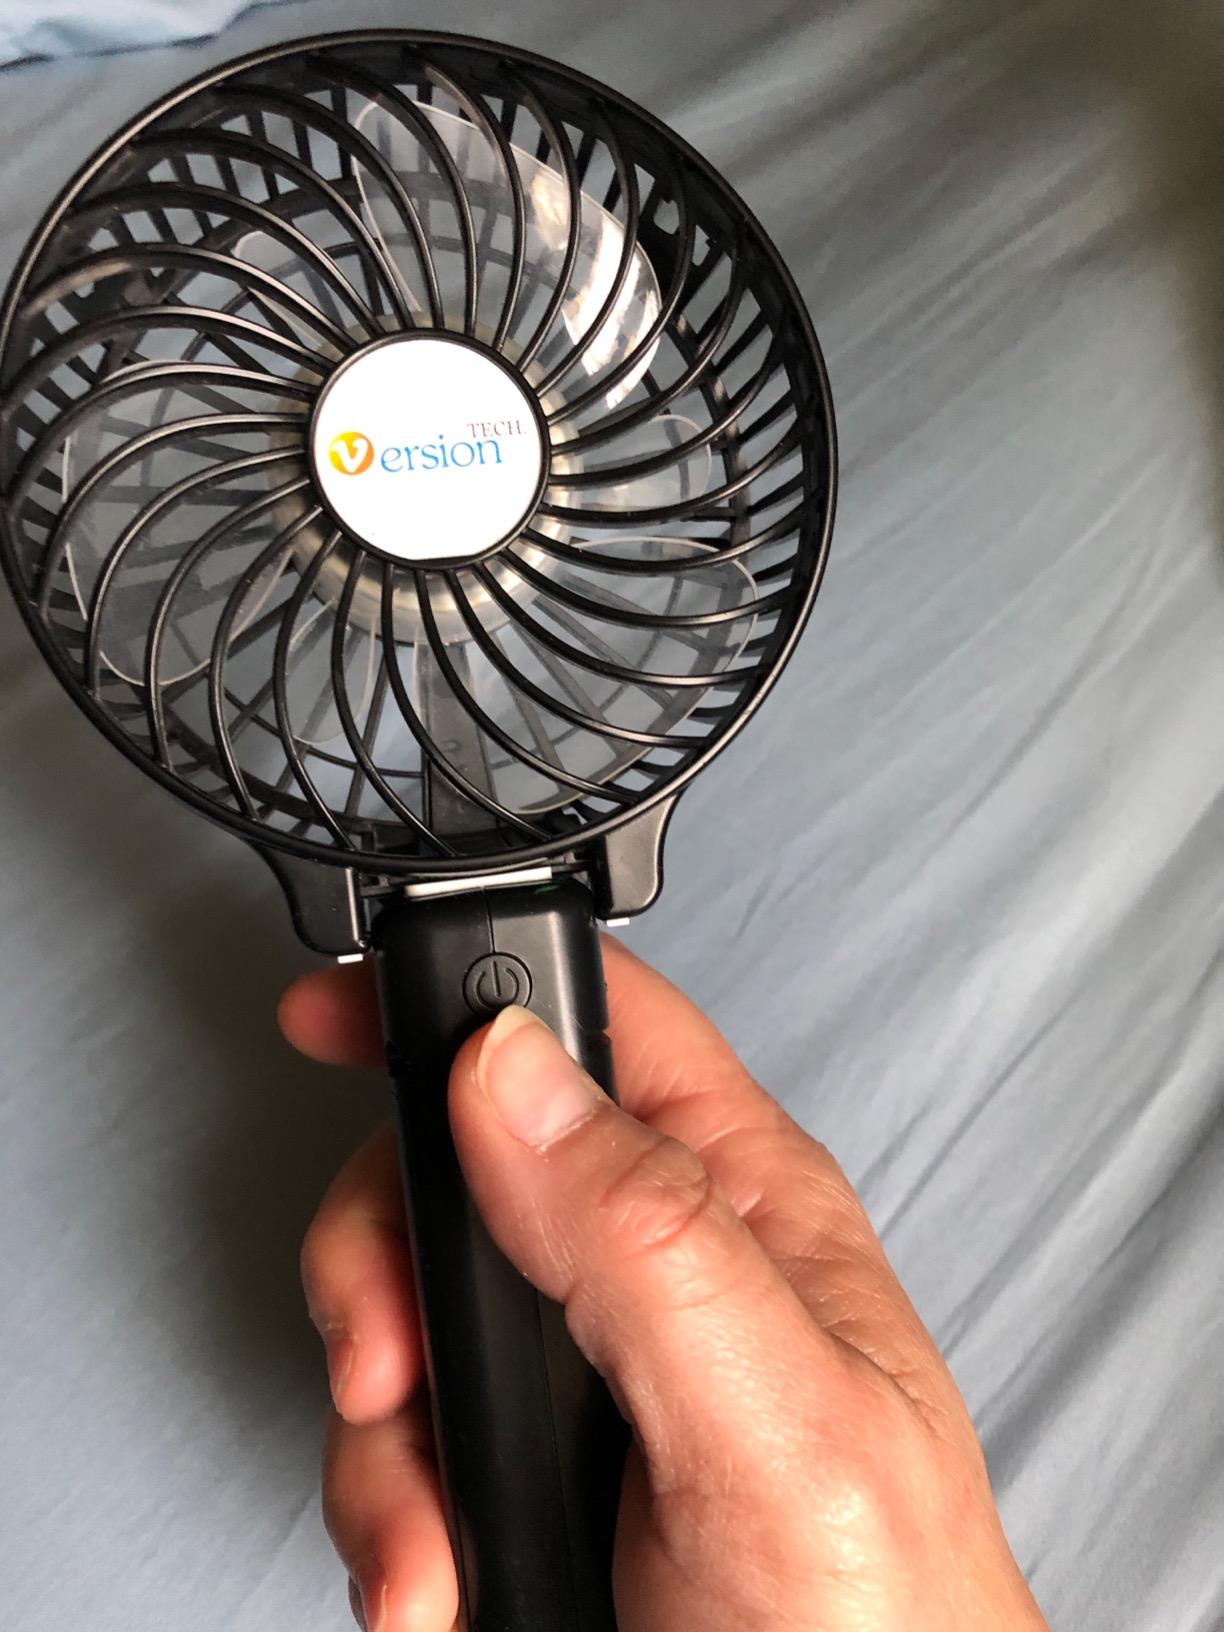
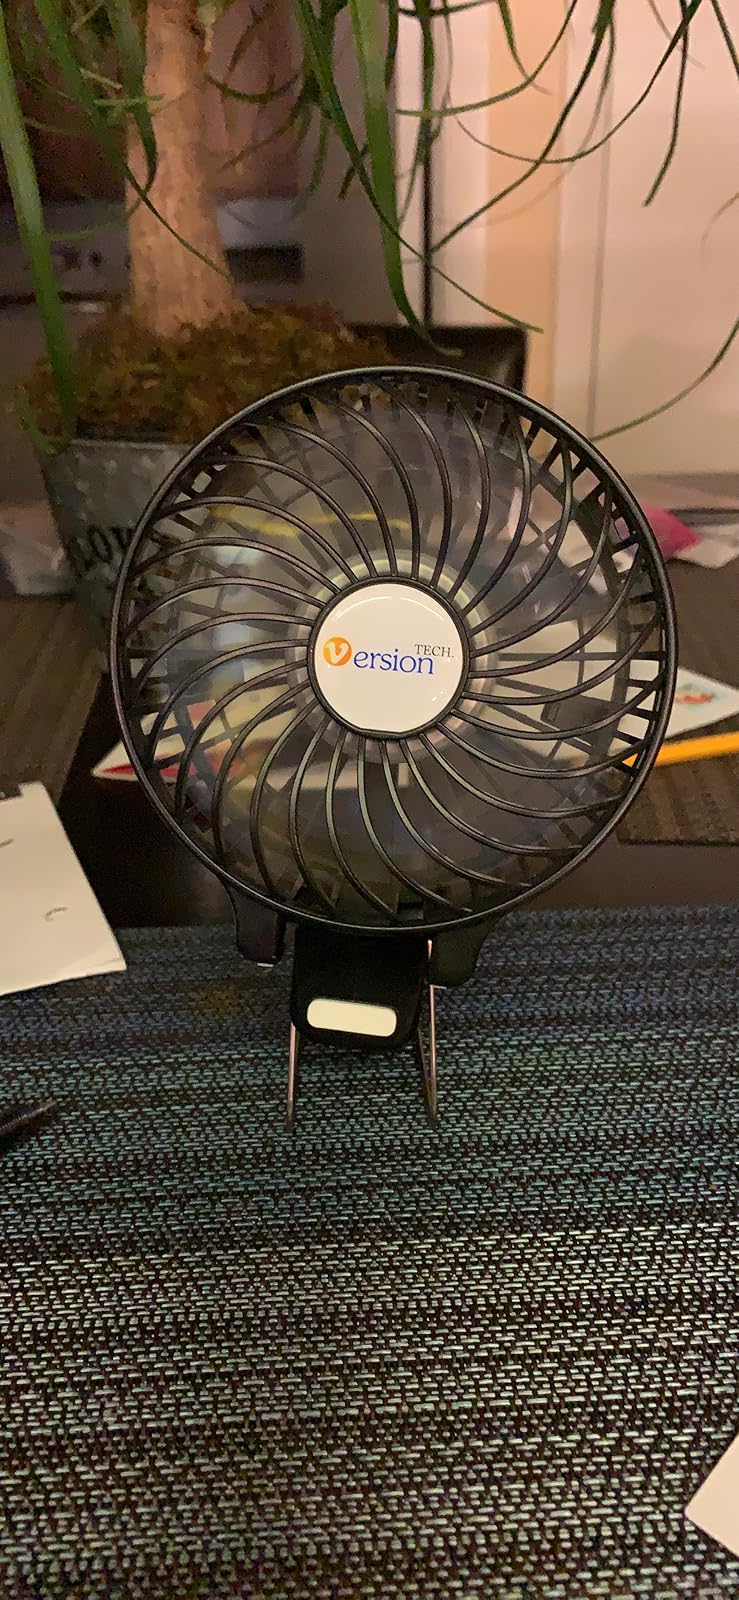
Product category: fan
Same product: yes